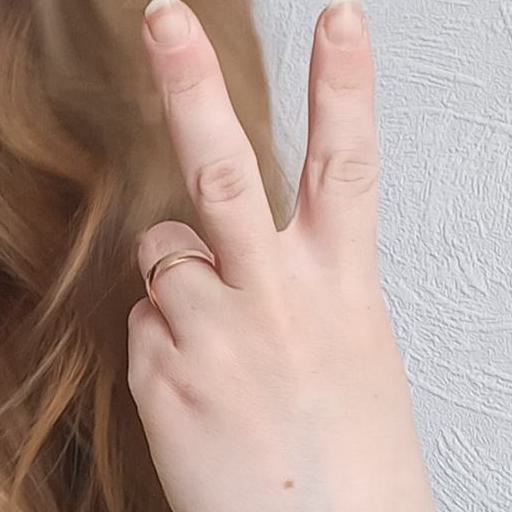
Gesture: peace_inverted